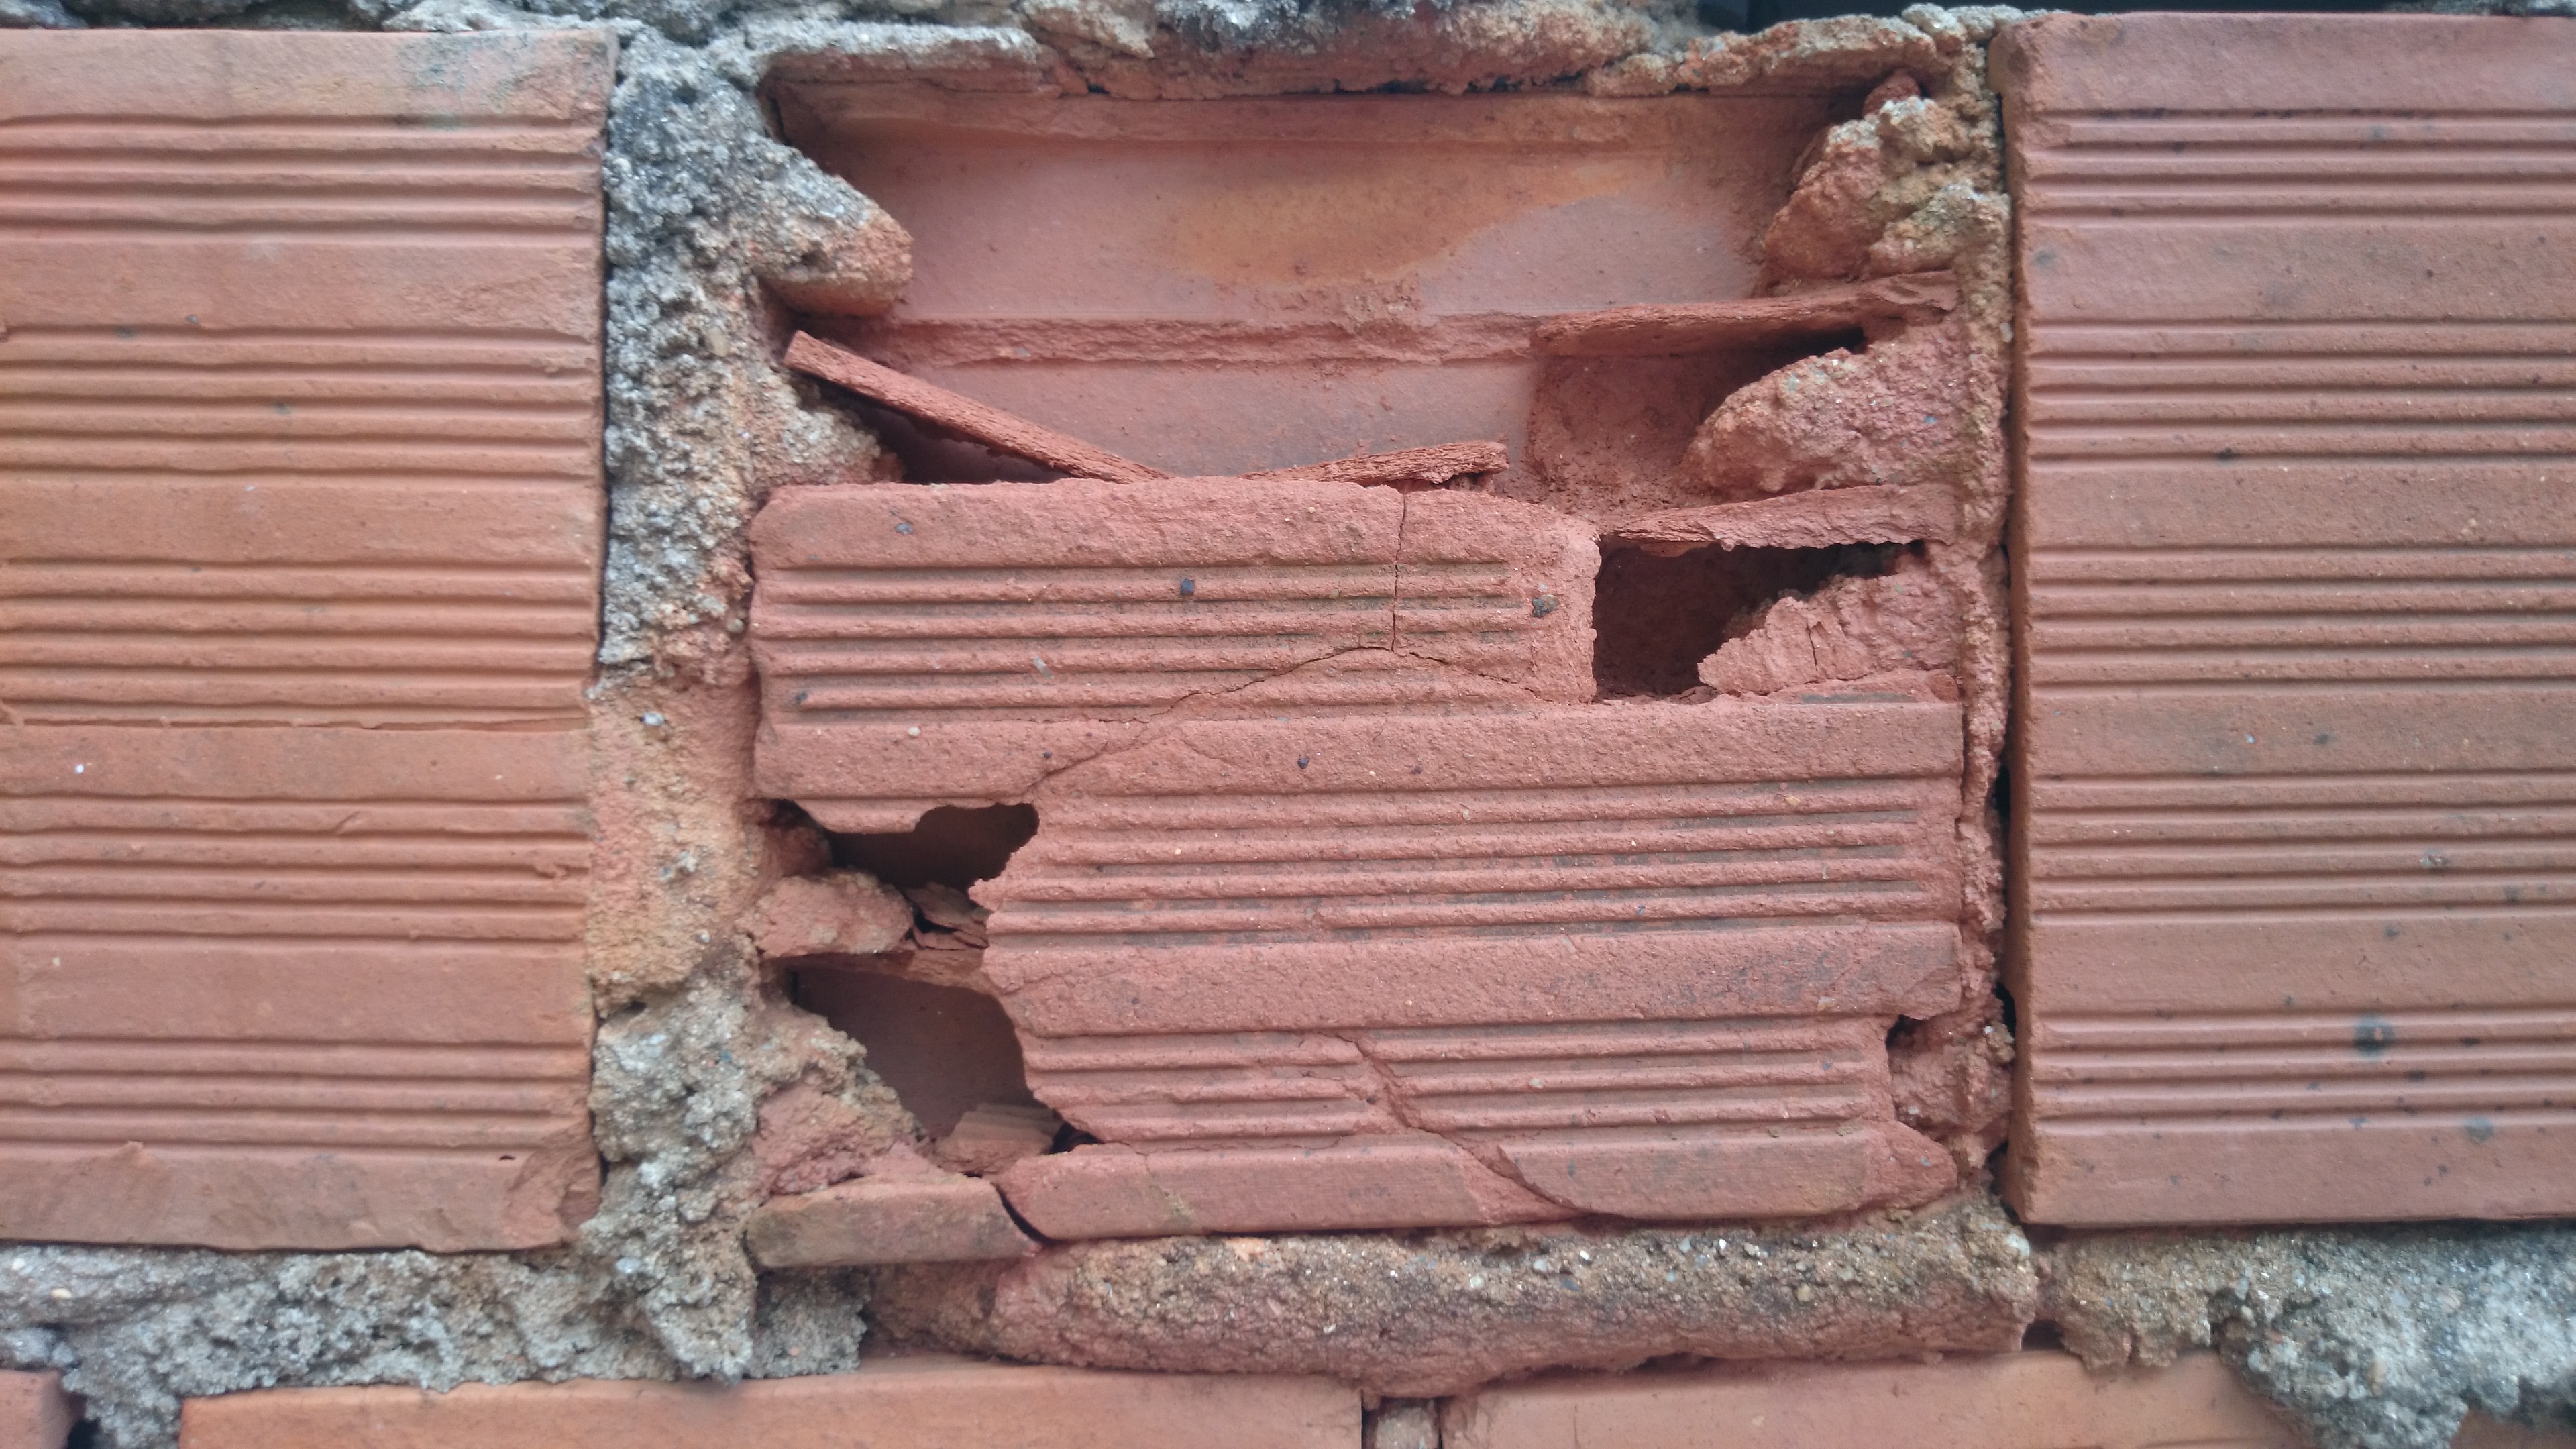
wall, texture, brick, construction, brickwork, wood, siding, flagstone, rock